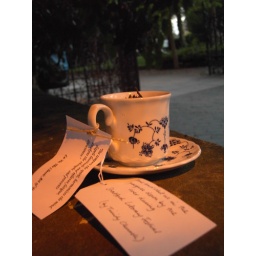
Planted cup left on wall near to Holy Trinity Church, Stratford upon Avon.